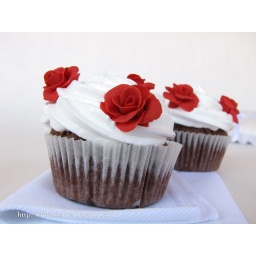
with a meringue upon the muffin. I made those cup cake for my anniversary.